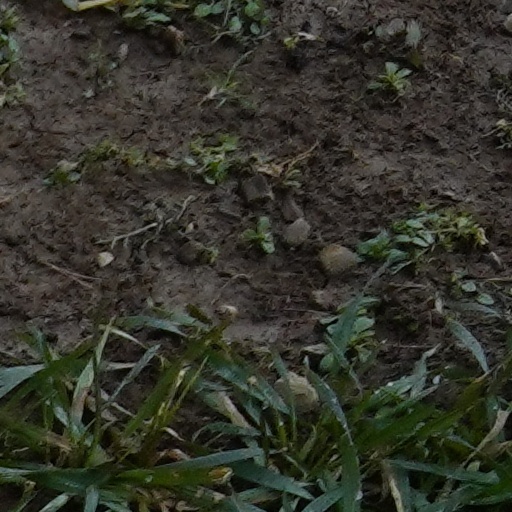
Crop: wheat